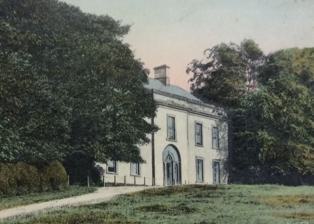
Building: Busby Hall
Country: United Kingdom
Year built: 1764
Country house in North Yorkshire, England Busby Hall Busby Hall c. 1900 General information Type Country House Architectural style Neoclassicism Location Little Busby, North Yorkshire Completed 1764 (current building) Owner The Marwood Family Design and construction Architect(s) Robert Corney Busby Hall is a Grade II* listed Country House in Little Busby , North Yorkshire , England, close to the village of Carlton-in-Cleveland . The house and parkland sits within the North York Moors National Park . The house is perhaps best known as the inspiration for Groby Hall in Parade's End , a novel by Ford Madox Ford . History Busby Hall in the 1600s Busby Hall has been in the possession of the Marwood family since 1587. The current building was constructed in 1764 after a devastating fire destroyed a much earlier building. It is known that plans for a grander building were prepared by the preeminent neo-classical architect John Carr of York but were later abandoned. The constructed design was by Robert Corney. It has been remarked that the design of the house appears to be earlier in style than was typical for the time, but the reason for this or why the plans of a more fashionable architect were not used is not clear. The house sits in the centre of a 700-acre parkland with a number of other listed buildings. These include the Grade II stable block located to the north and a Grade II* walled garden to the south east of the Hall. There are several acres of gardens which surround the hall, which once contained a chestnut tree reputed to be the largest in England. The Marwoods of Busby Hall Marwood Coat of Arms The Marwoods had held lands in this part of North Yorkshire for a number of years by the time Busby Hall became their principle seat in the 16th Century . They were granted the hereditary title of Baronet of Little Busby in 1660. The Marwood family descended from Edward III of England and are related, through marriage, to many prominent aristocratic families including the Lascelles , Wentworths , Van Straubenzees and the Earls of Holderness . Notable family members included Sir George Marwood and Sir Henry Marwood who both respectively served as High Sheriffs of Yorkshire and Members of Parliament for Northallerton. Arthur Pierson Marwood, a friend of Ford Madox Ford , is likely to be the inspiration for Christopher Tietjens in the novel Parade's End . Inspiration for Groby Hall in Parade's End Considered one of the great literary works of the 20th century, Parade's End details the story of an ancient landed family from Yorkshire. It is purported that Madox Ford based the novel on both his then friend Arthur, a scion of the Marwood family, and their home Busby Hall. Sir William Marwood , Arthur's elder brother is similarly considered the inspiration for Mark Tietjens. There is are several piece of evidence for this. First, it is noted that the parities between Arthur Marwood and Christopher Tietjens are highly apparent, Marwood and Tietjens both being talented economists and regarded for their stoic and ' honourable ' characteristics. It is also evident that Busby Hall shares many similarities with Tietjen's Groby Hall, including the location. In the novel, several references are made to 'Groby Great Tree' which is thought to be inspired by the famed chestnut tree. It is also case that Busby was let for a period of time as also occurs at the end of the novel when the Groby Great Tree is symbolically felled by the brash new tenant. The similarities of the locations, characters and events of the book proved sensitive for Marwood who permanently broke off contact with Madox Ford. References